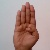
The image shows a hand gesture representing the letter 'B' in Indian Sign Language.